Moterų Lietuvos Krepšinio Lyga

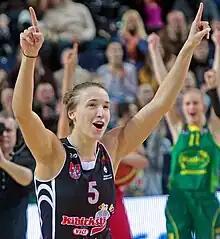
LMKL All-Star Game in 2013

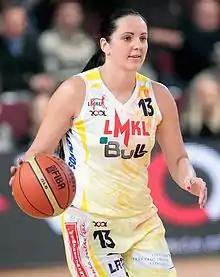
Rasa Žemantauskaitė during the LMKL All-Star Game in 2015.

The Women Lithuanian Basketball League (Lithuanian: Moterų Lietuvos Krepšinio Lyga) is the premier professional women's club basketball league in Lithuania. It is composed of 6 teams, and it is a member of the Lithuanian Basketball Federation.